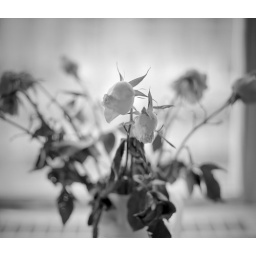
Experimenting with Neopan 100 and Kodak XTOL. Roses in a pitcher on my kitchen table in the afternoon, natural light.Warm.